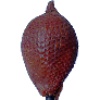
Label: Salak 1